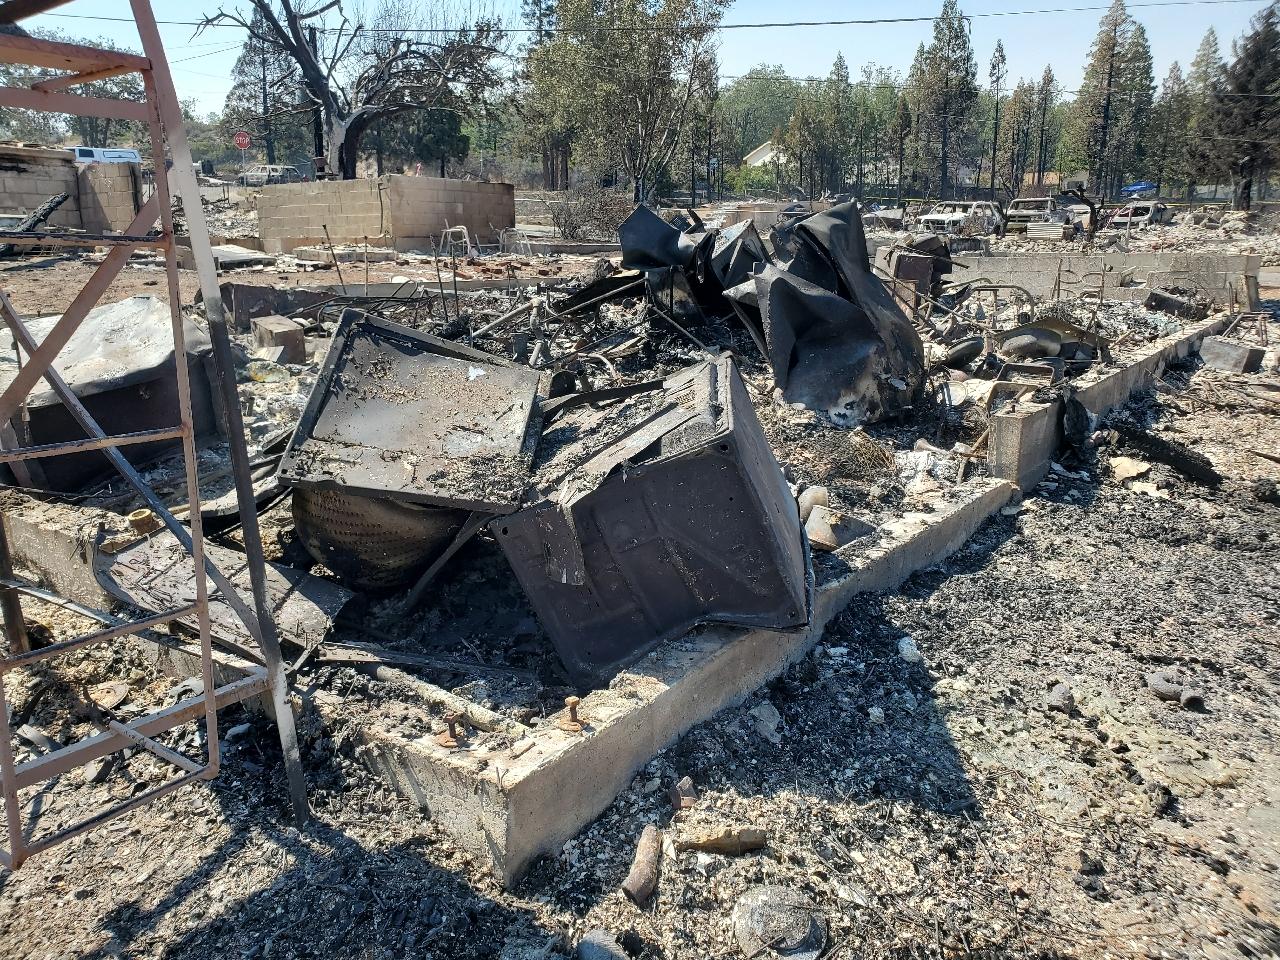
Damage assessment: destroyed